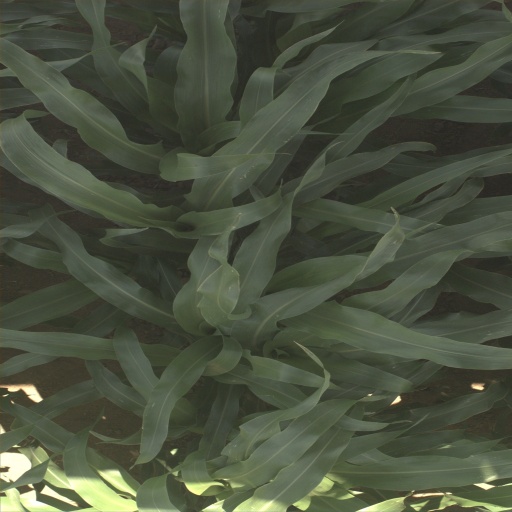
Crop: sorghum